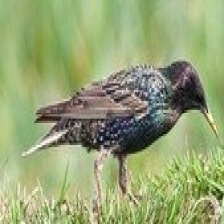
Species: COMMON STARLING
Scientific name: STURNUS VULGARIS